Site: brandenburg
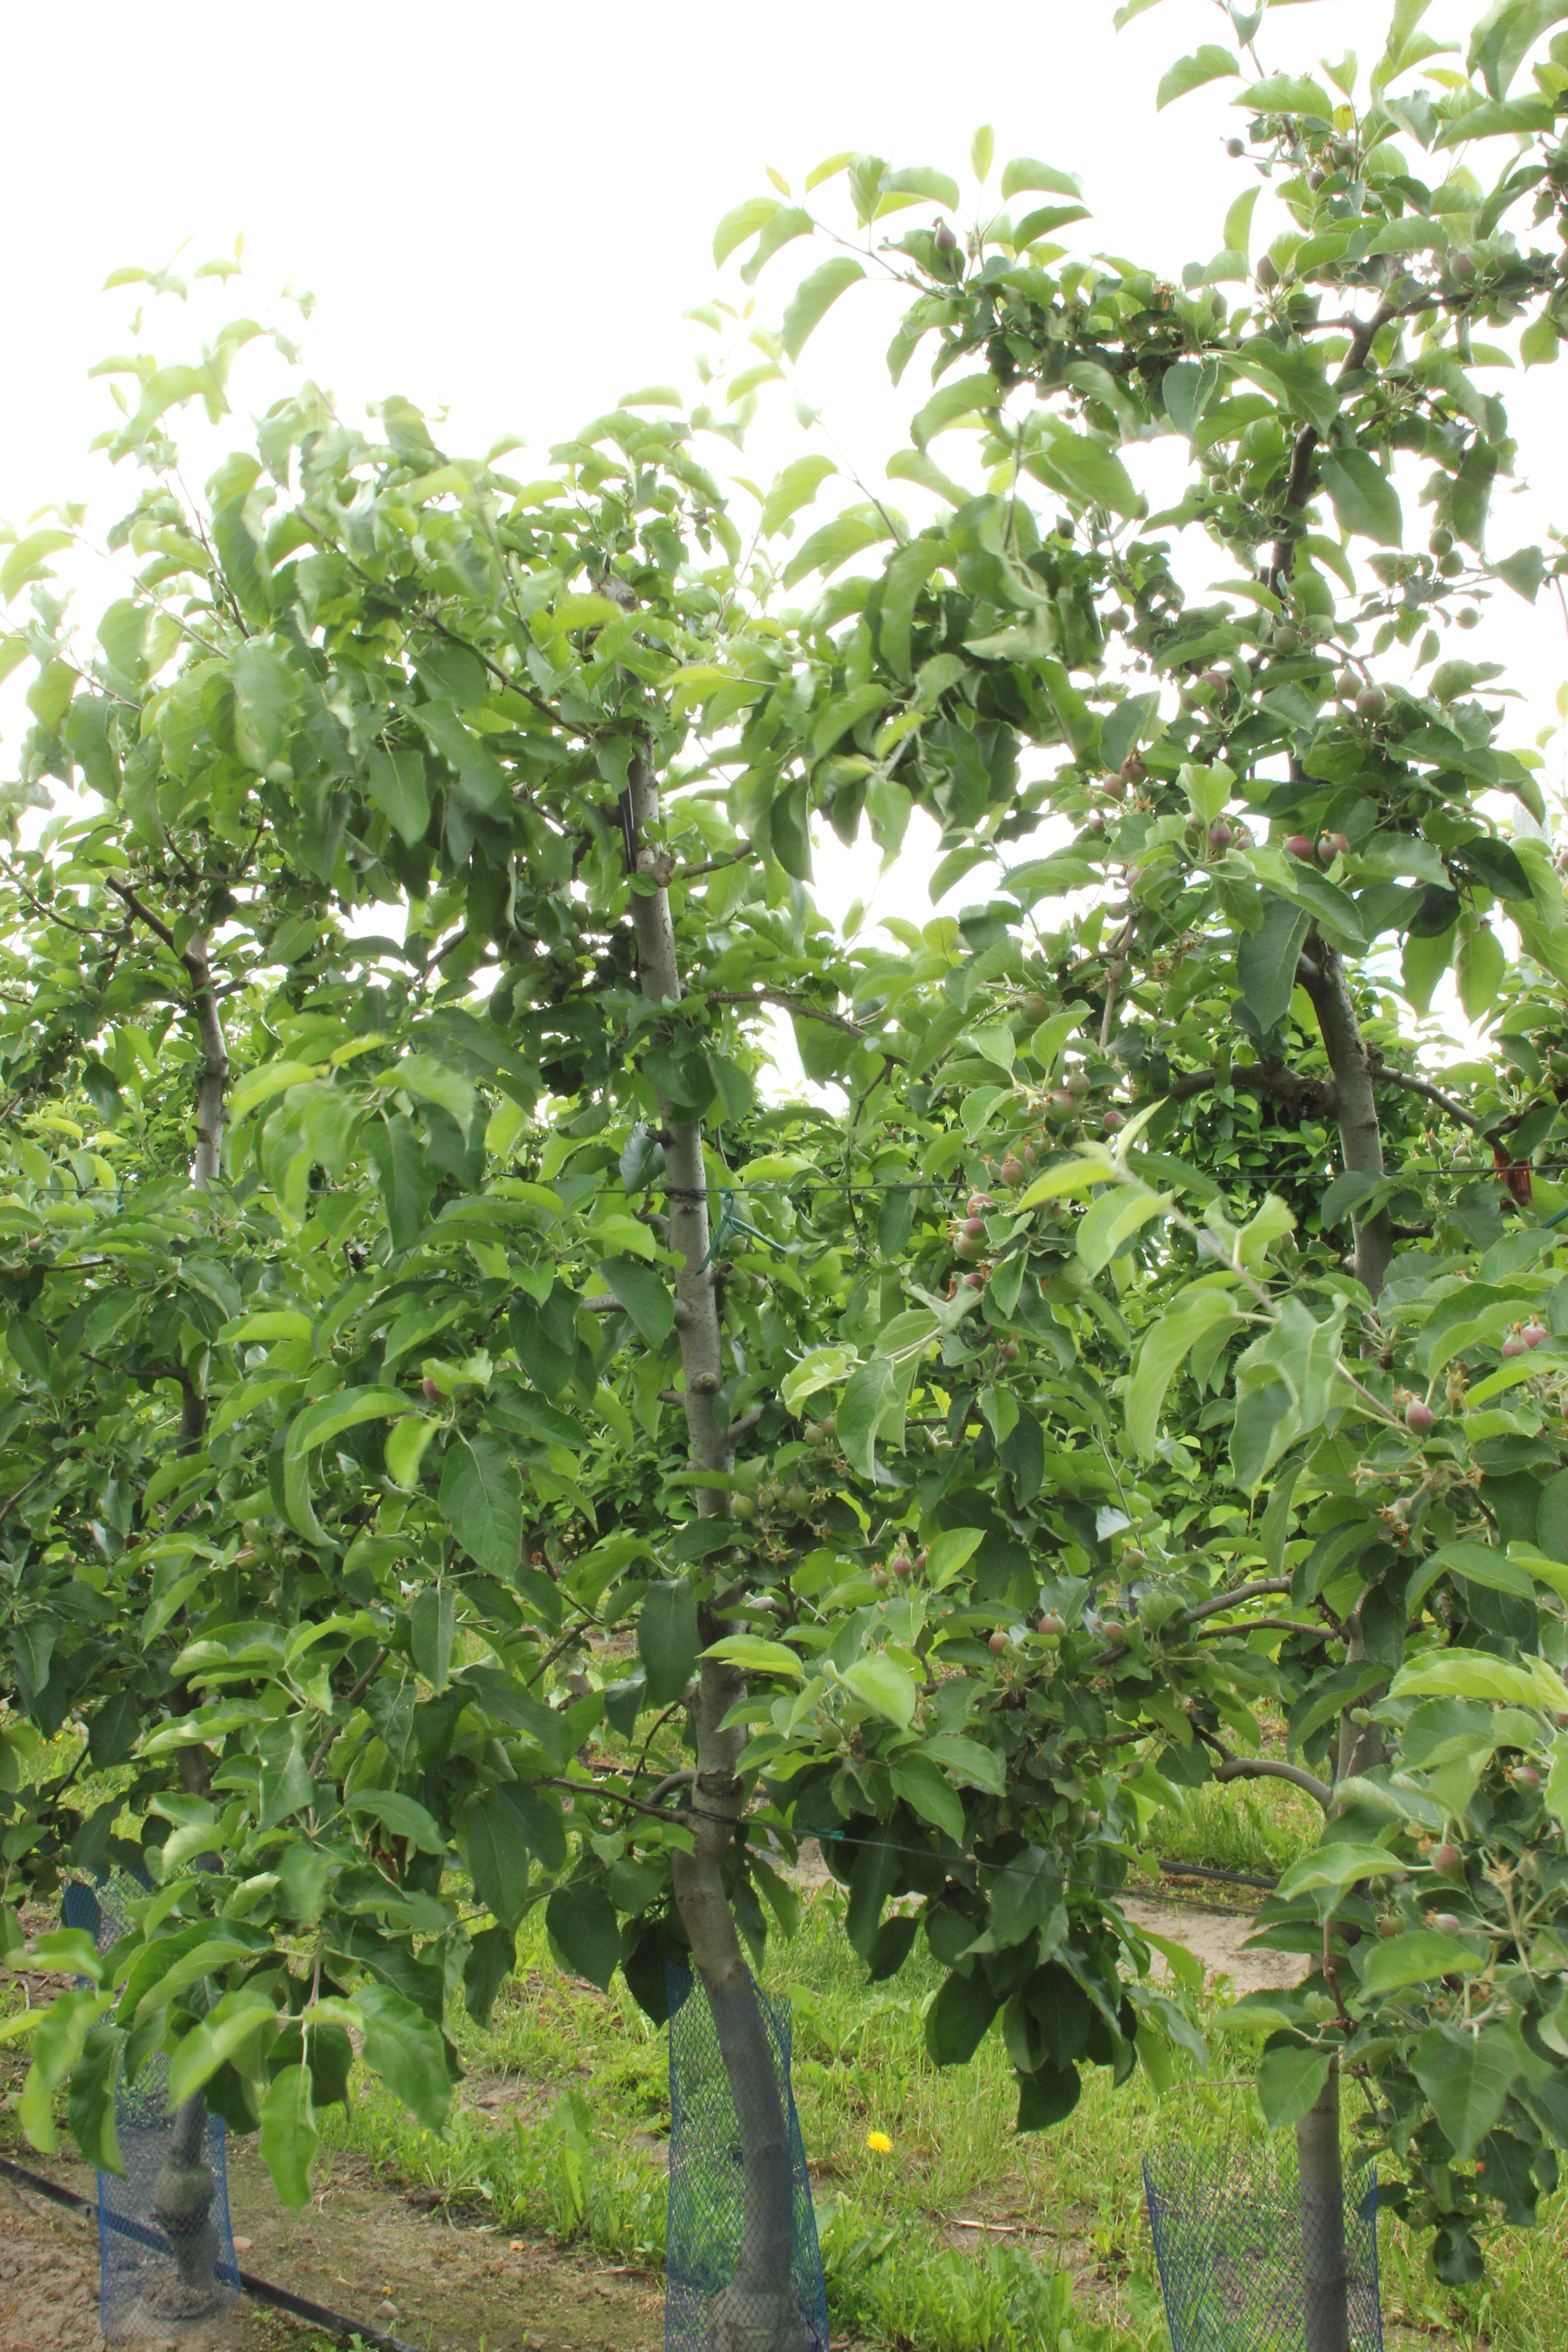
Growth stage (BBCH 72): Development of fruit